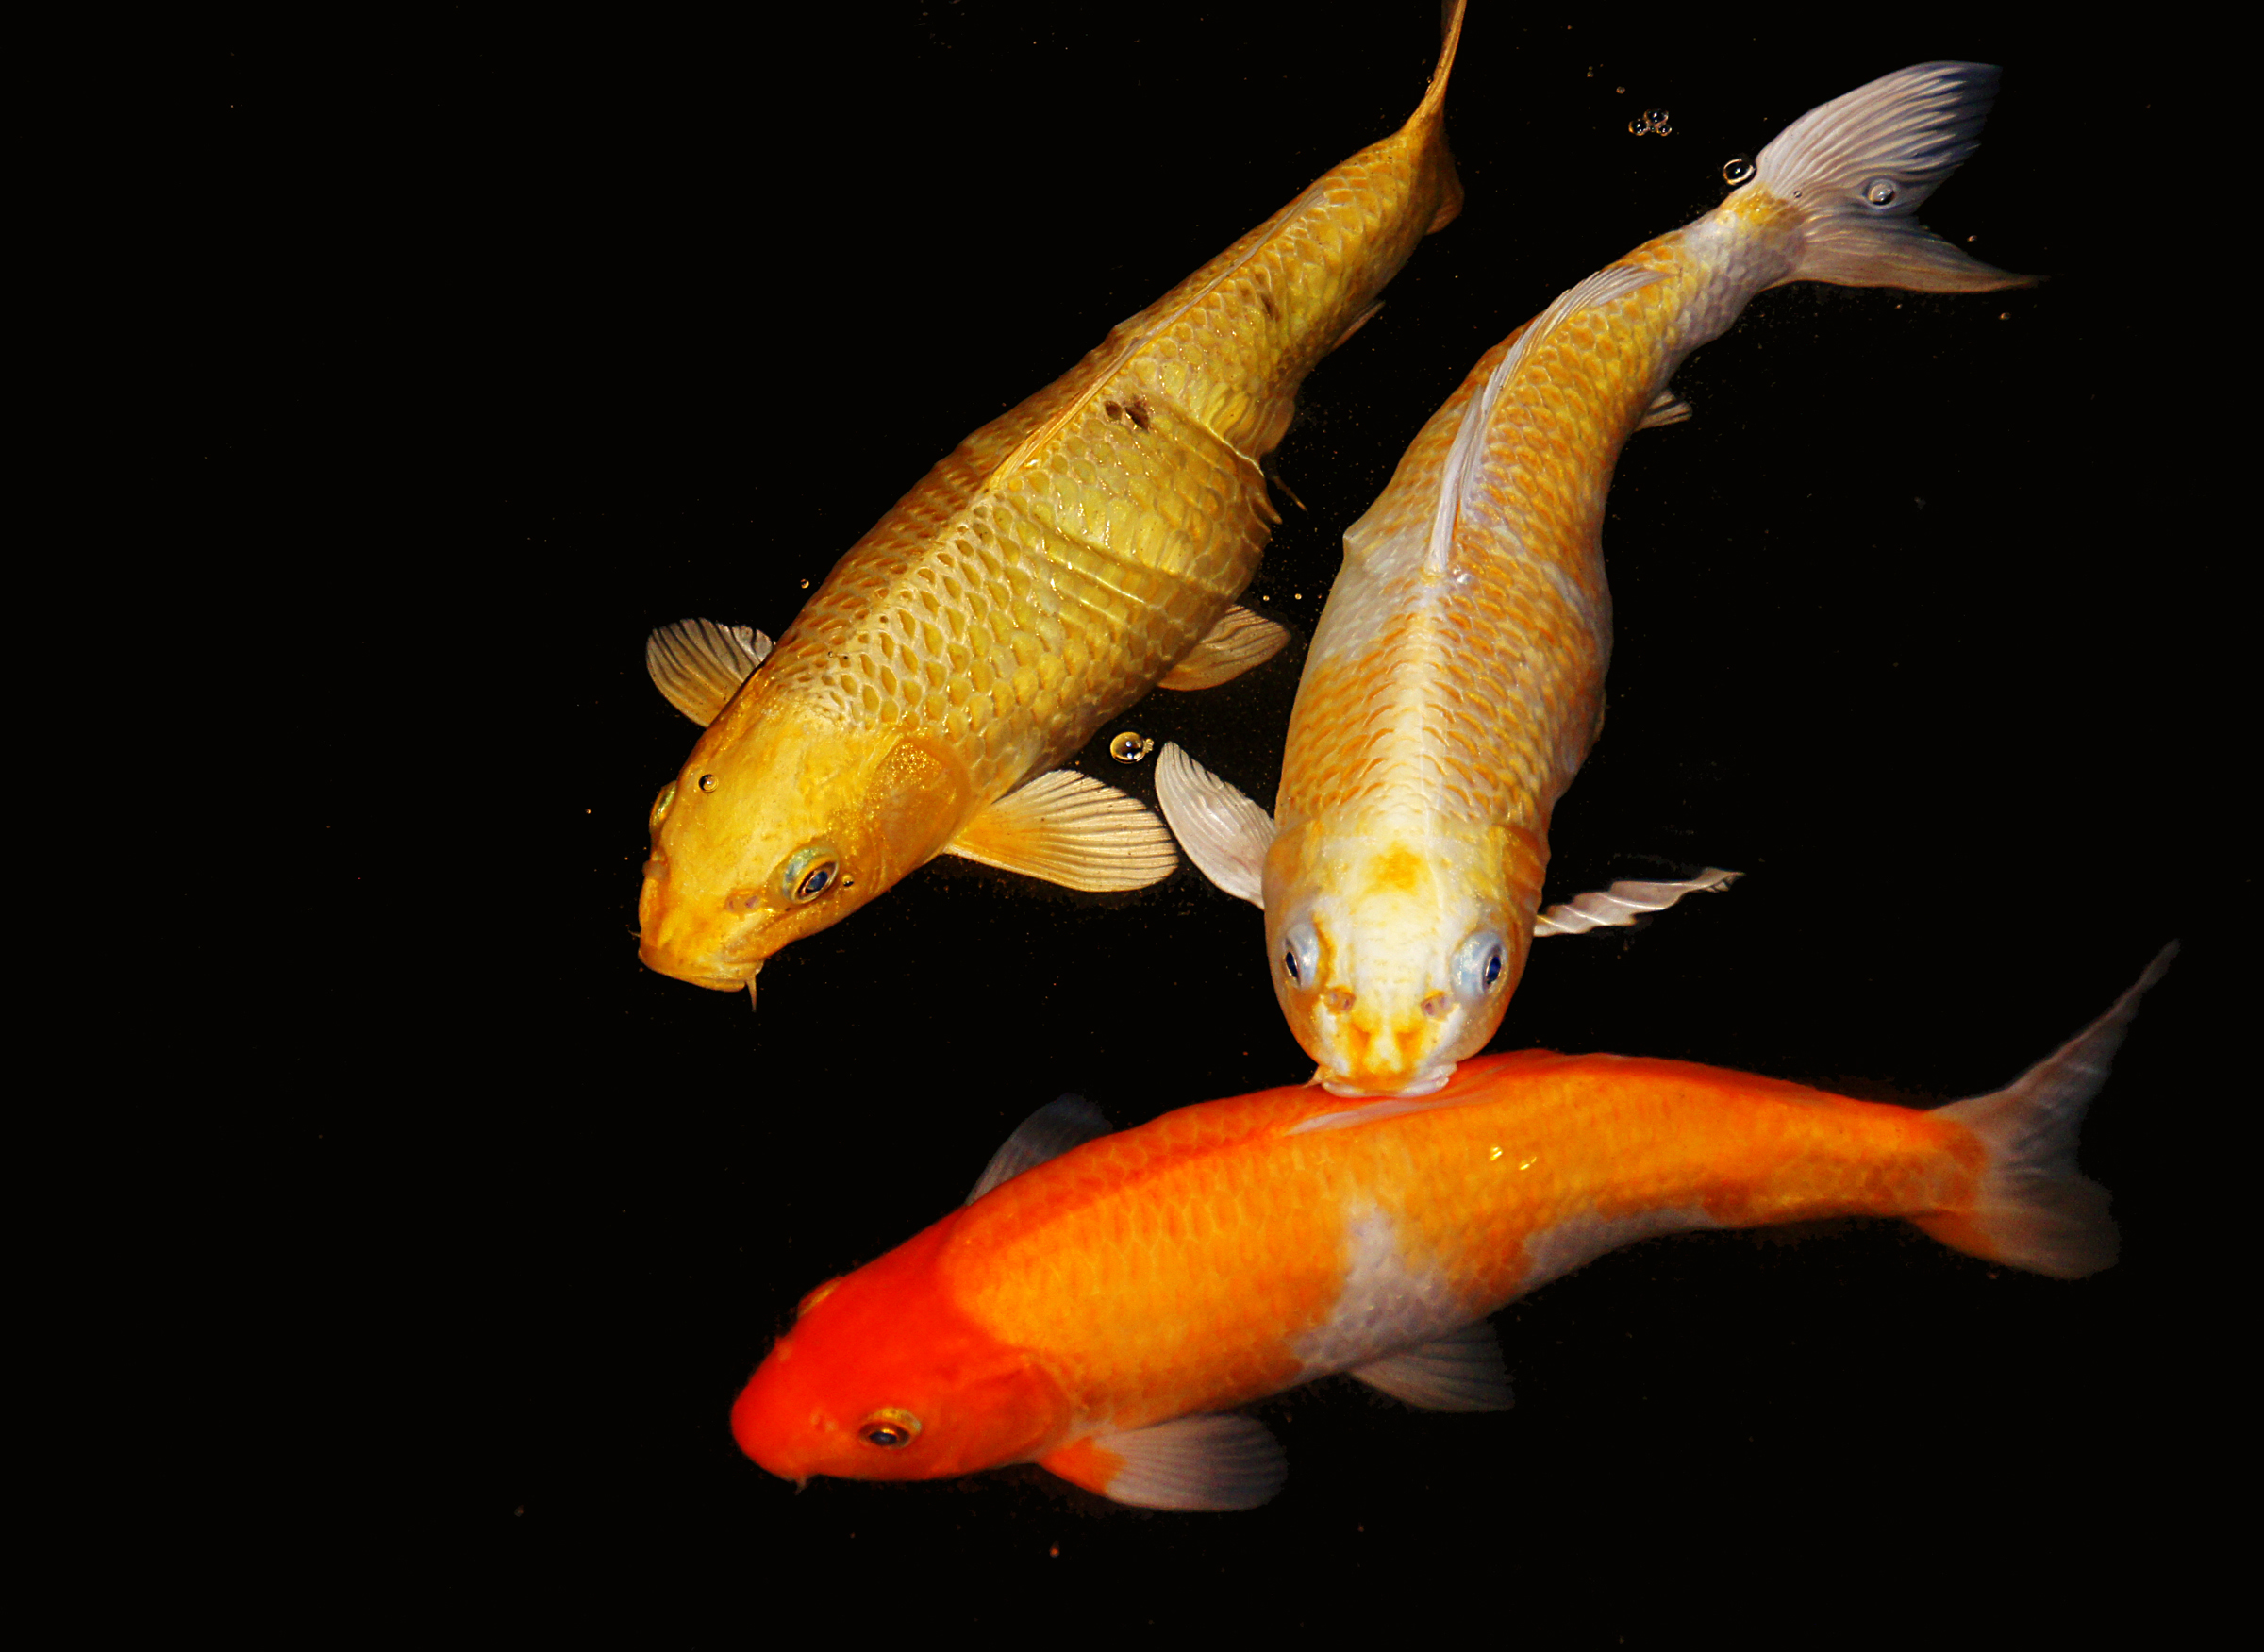
orange, fish, koicarp, goldfish, koi, carp, sonydslra580, tamron18270, cyprinuscarpio, fishswiming